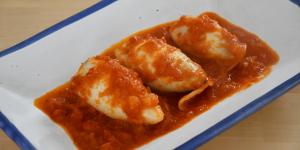
calamares rellenos de carne